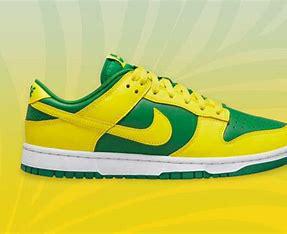
Brand: Nike
Model: Dunk